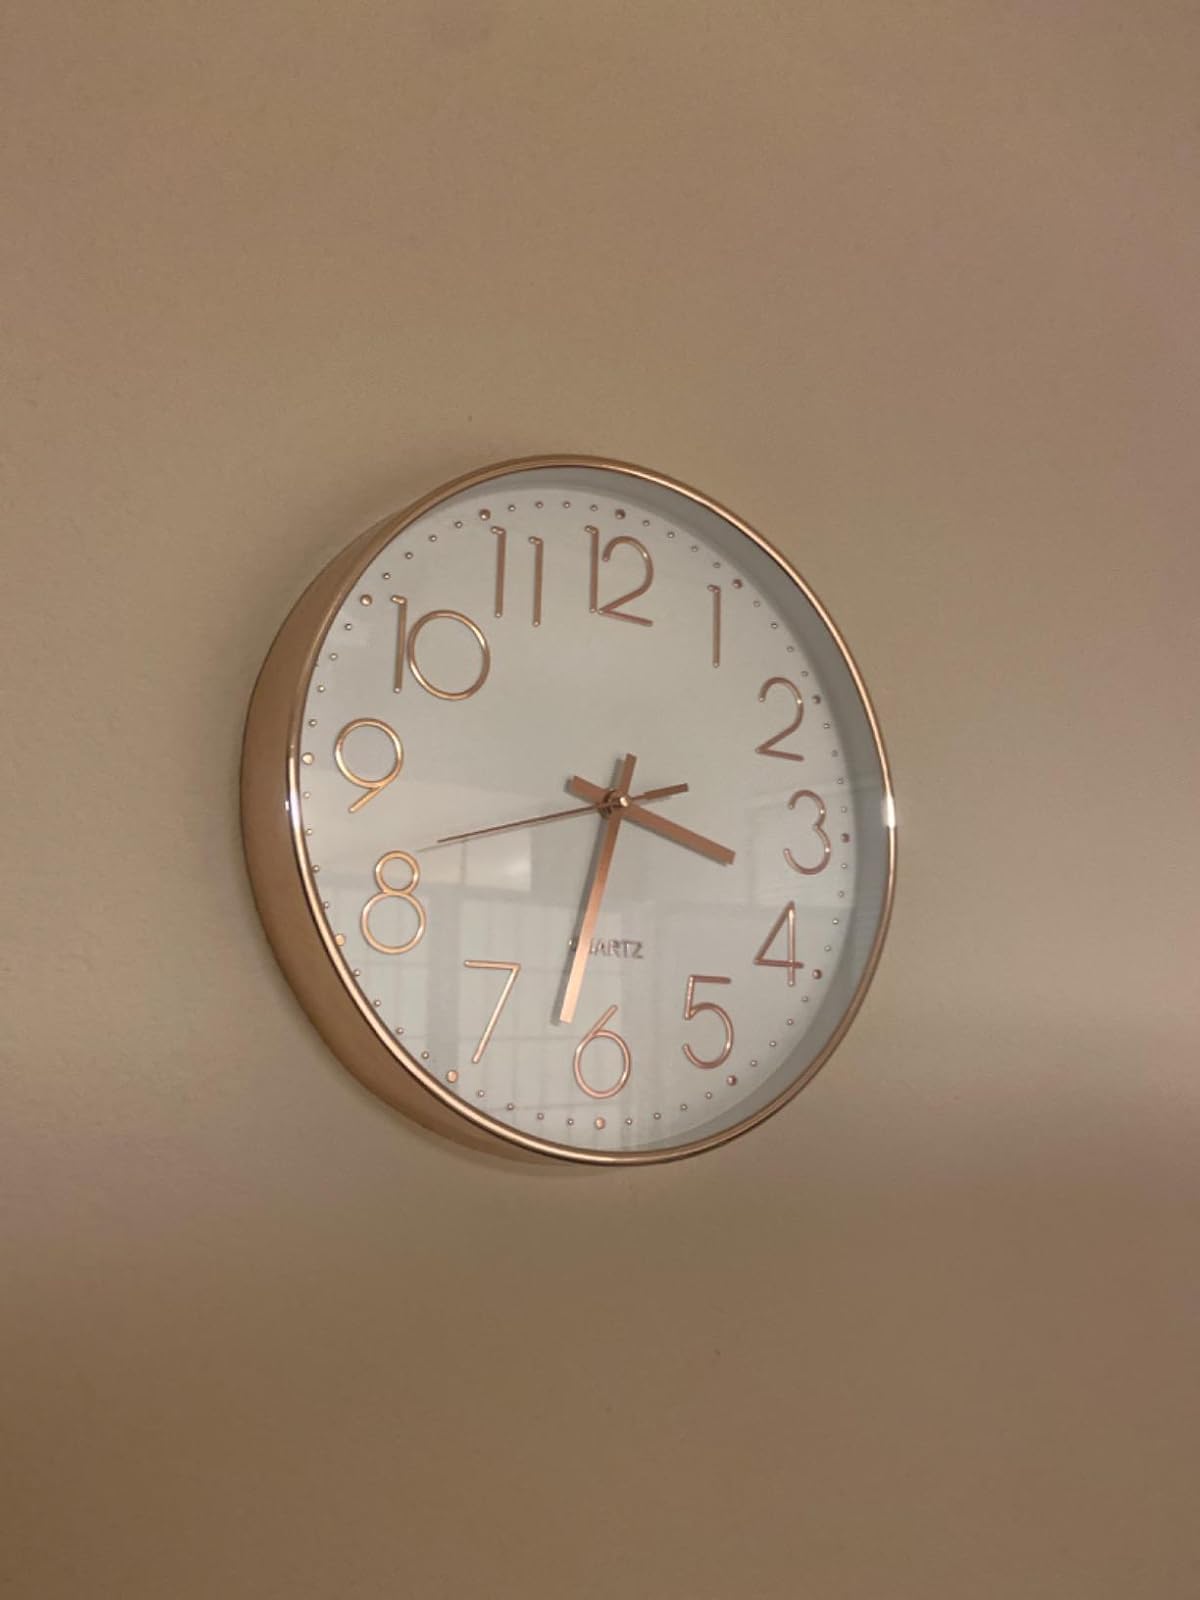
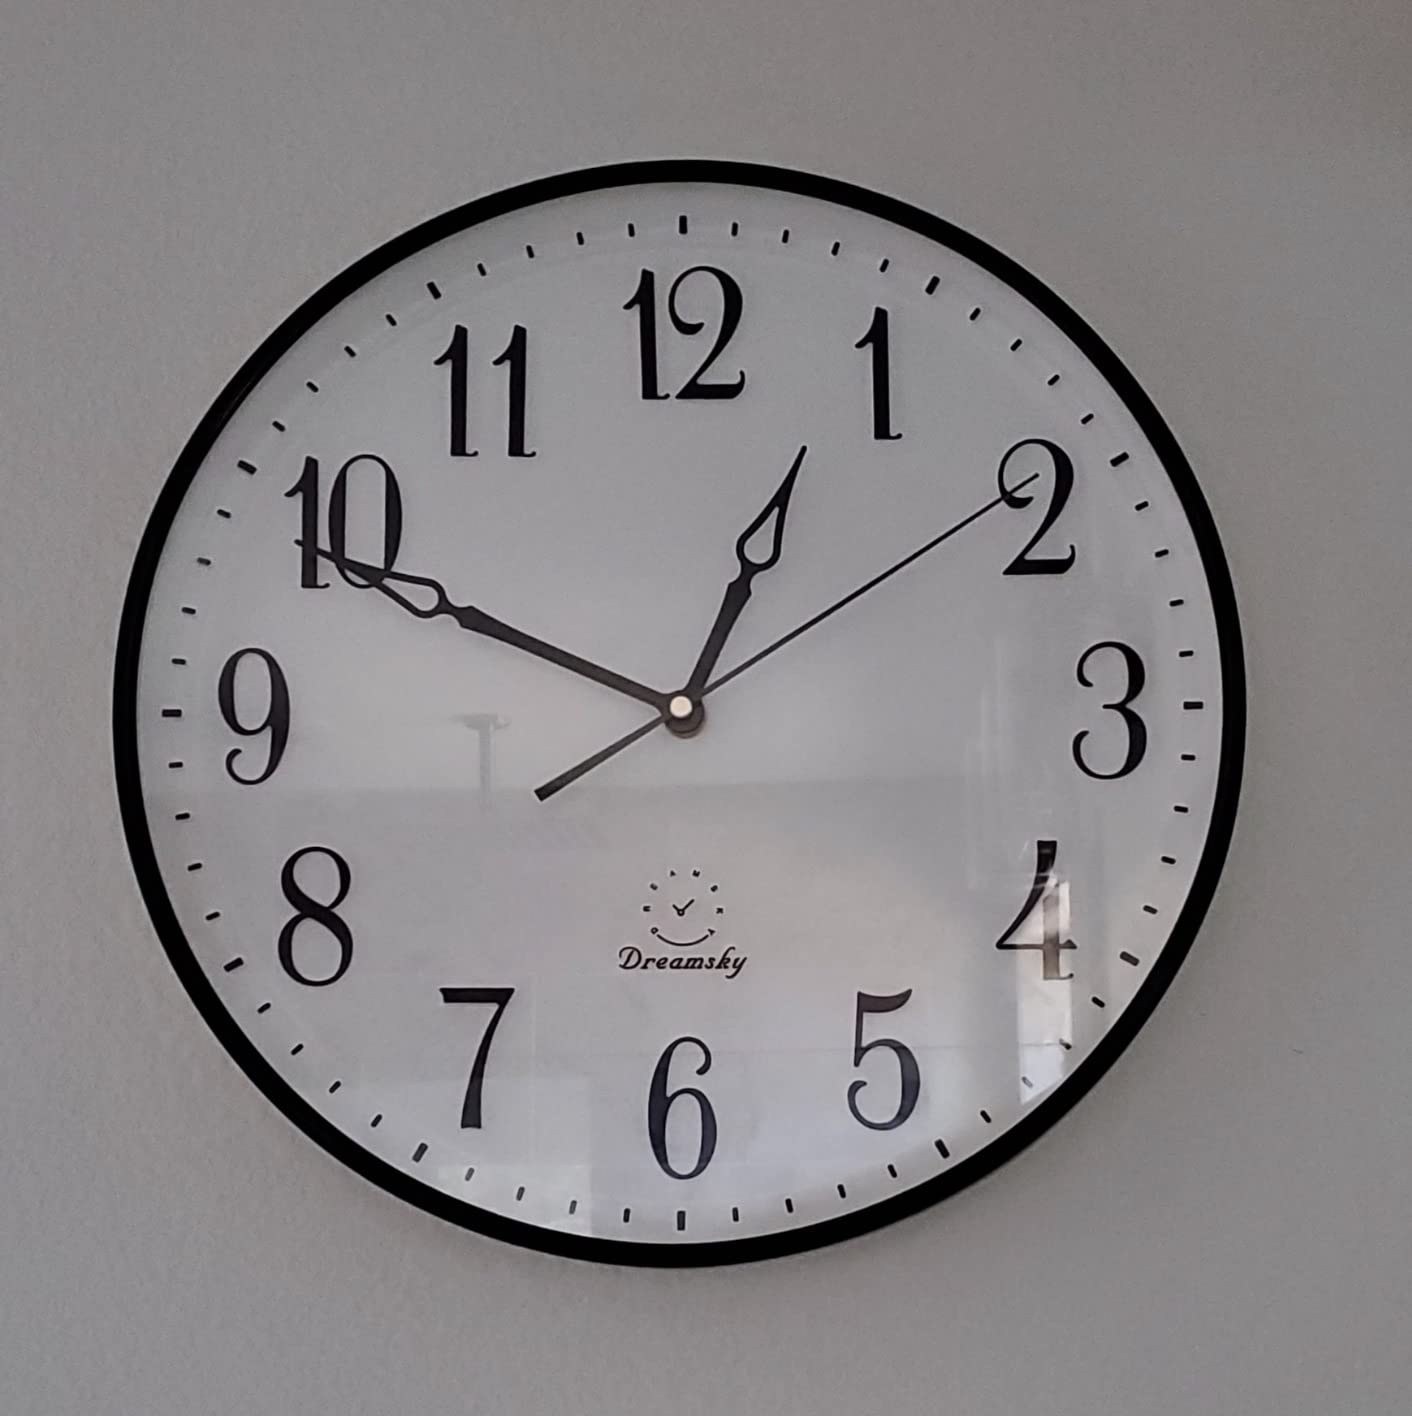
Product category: clock
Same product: no